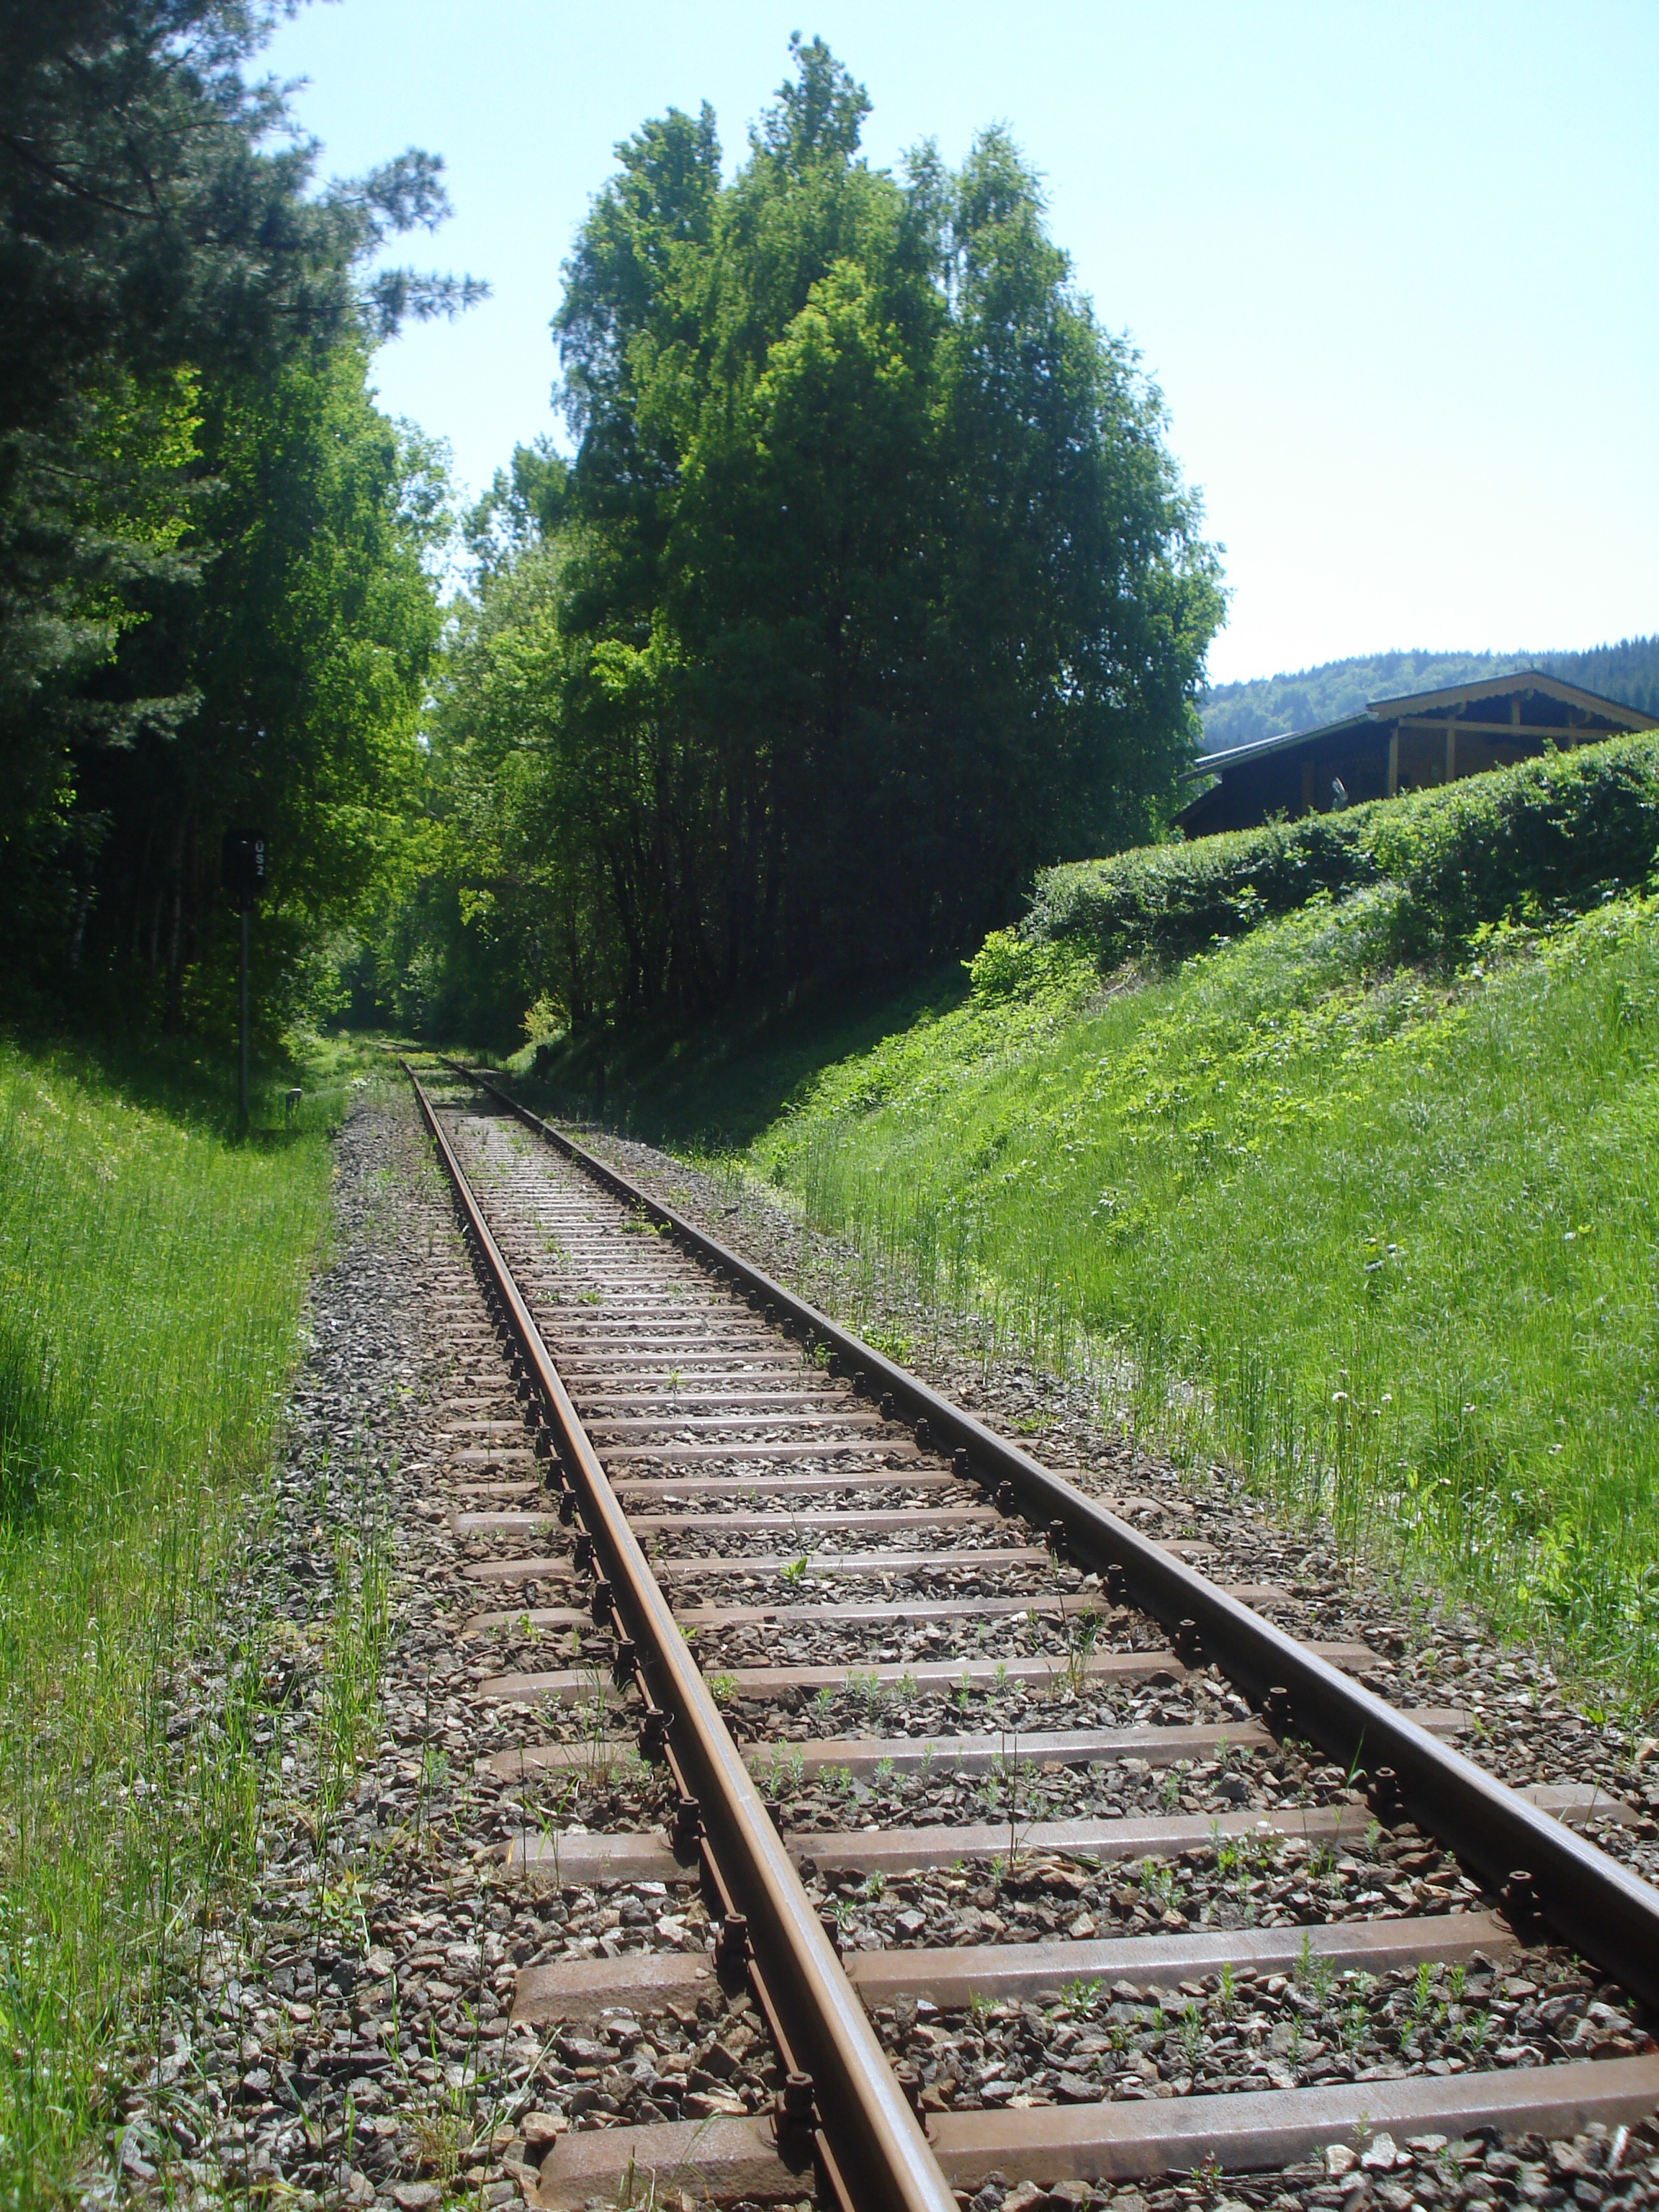
forest, track, train, summer, transport, vehicle, rail transport, rural area, rolling stock, nonbuilding structure